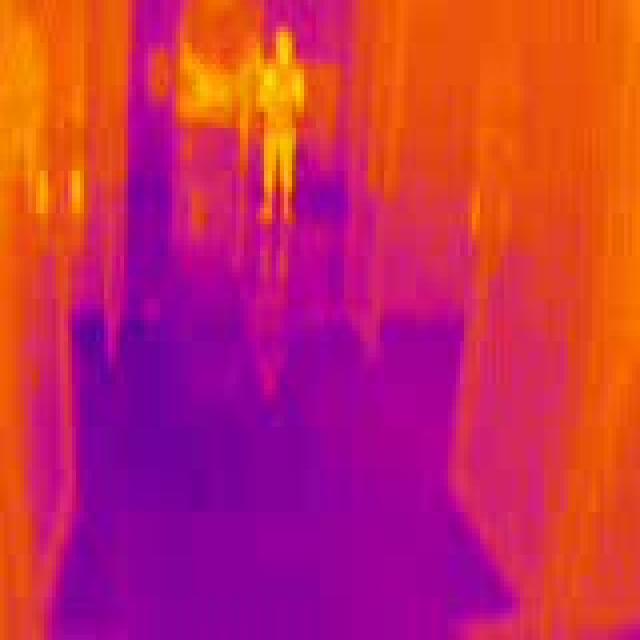
Detected objects:
label: person